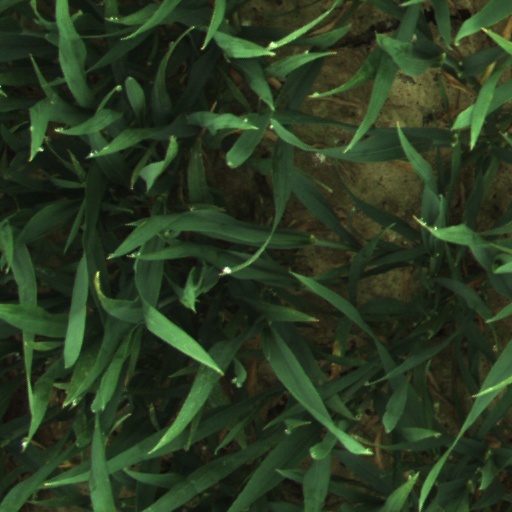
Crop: wheat